List of Malmö FF players

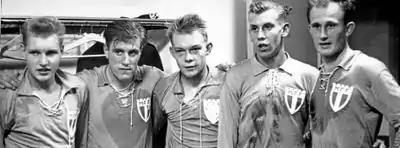
A black and white photograph of five football players standing beside each other in a locker room after a match. The players are noticeably tired; large sweat stains are visible on their shirts.

Malmö Fotbollförening, also known simply as Malmö FF, is a Swedish professional association football club based in Malmö. The club is affiliated with Skånes Fotbollförbund (The Scanian Football Association), and plays its home games at Stadion. Formed on 24 February 1910, Malmö FF is the most successful club in Sweden in terms of trophies won. The club have won the most league titles of any Swedish club with twenty-one, a joint record eighteen Swedish championship titles and a record fourteen national cup titles. The team competes in Allsvenskan as of the 2015 season; this is Malmö FF's 15th consecutive season in the top flight, and their 80th overall. The main rivals of the club are Helsingborgs IF, IFK Göteborg and, historically, IFK Malmö. Since playing their first competitive match, more than 480 players have made a league appearance for the club, of whom 90 players have made at least 100 appearances; those players are listed here.